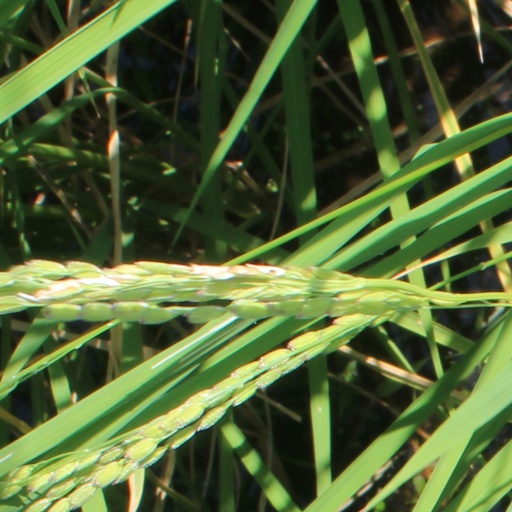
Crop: rice